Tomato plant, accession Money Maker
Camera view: vertical (180 deg); turntable rotation: 0 degrees
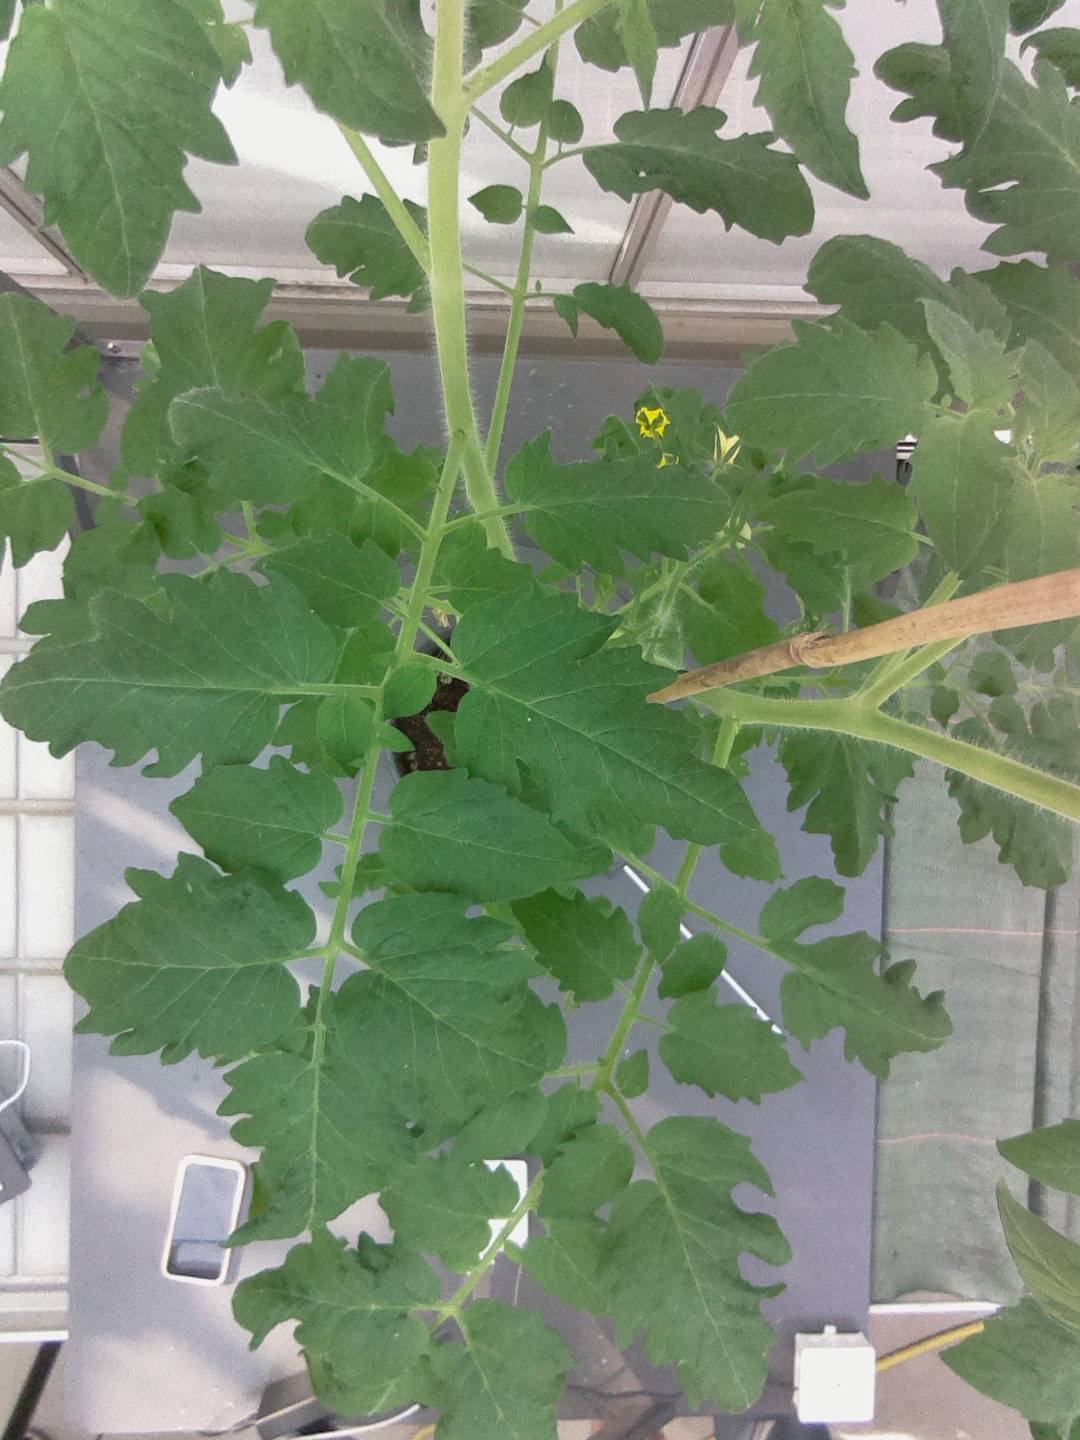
BBCH growth stage 70: Fruits at the main stem or branches visibles